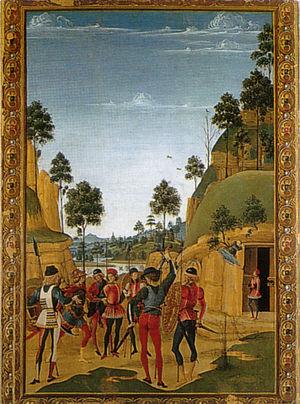
Les Miracles de saint Bernardin est un cycle de huit panneaux de bois peints à tempera, datant de 1473, conservé à la Galerie nationale de l'Ombrie à Pérouse.